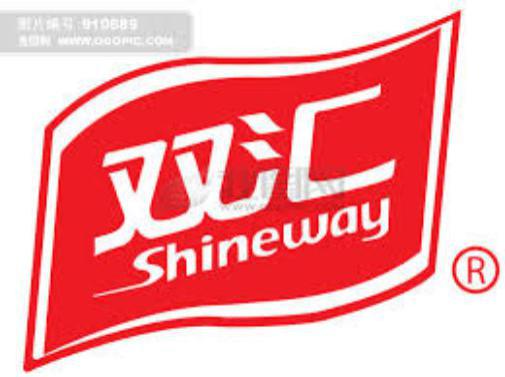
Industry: Food